1993 reviews of the British honours system

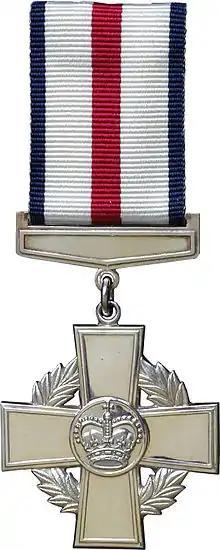
The Conspicuous Gallantry Cross introduced by the review

Awards of the Air Force Cross for meritorious service ceased, being replaced by the MBE or OBE. The medal became an award purely for gallantry not in the face of the enemy and was extended to all ranks. The Air Force Medal, previously awarded to other ranks for similar conduct, ceased to be awarded. The Queen’s Commendation for Valuable Service in the Air, which had previously been used to recognise both meritorious conduct and gallantry, was replaced. Two new awards were introduced; the Queen's Commendation for Valuable Service recognised meritorious service by military personnel in any non-operational circumstance and the Queen's Commendation for Bravery in the Air was awarded for gallantry in the air. The Queen's Commendation for Brave Conduct, awarded to military and civilians for non-operational gallantry, was replaced with the Queen's Commendation for Bravery to match the new aerial gallantry award.